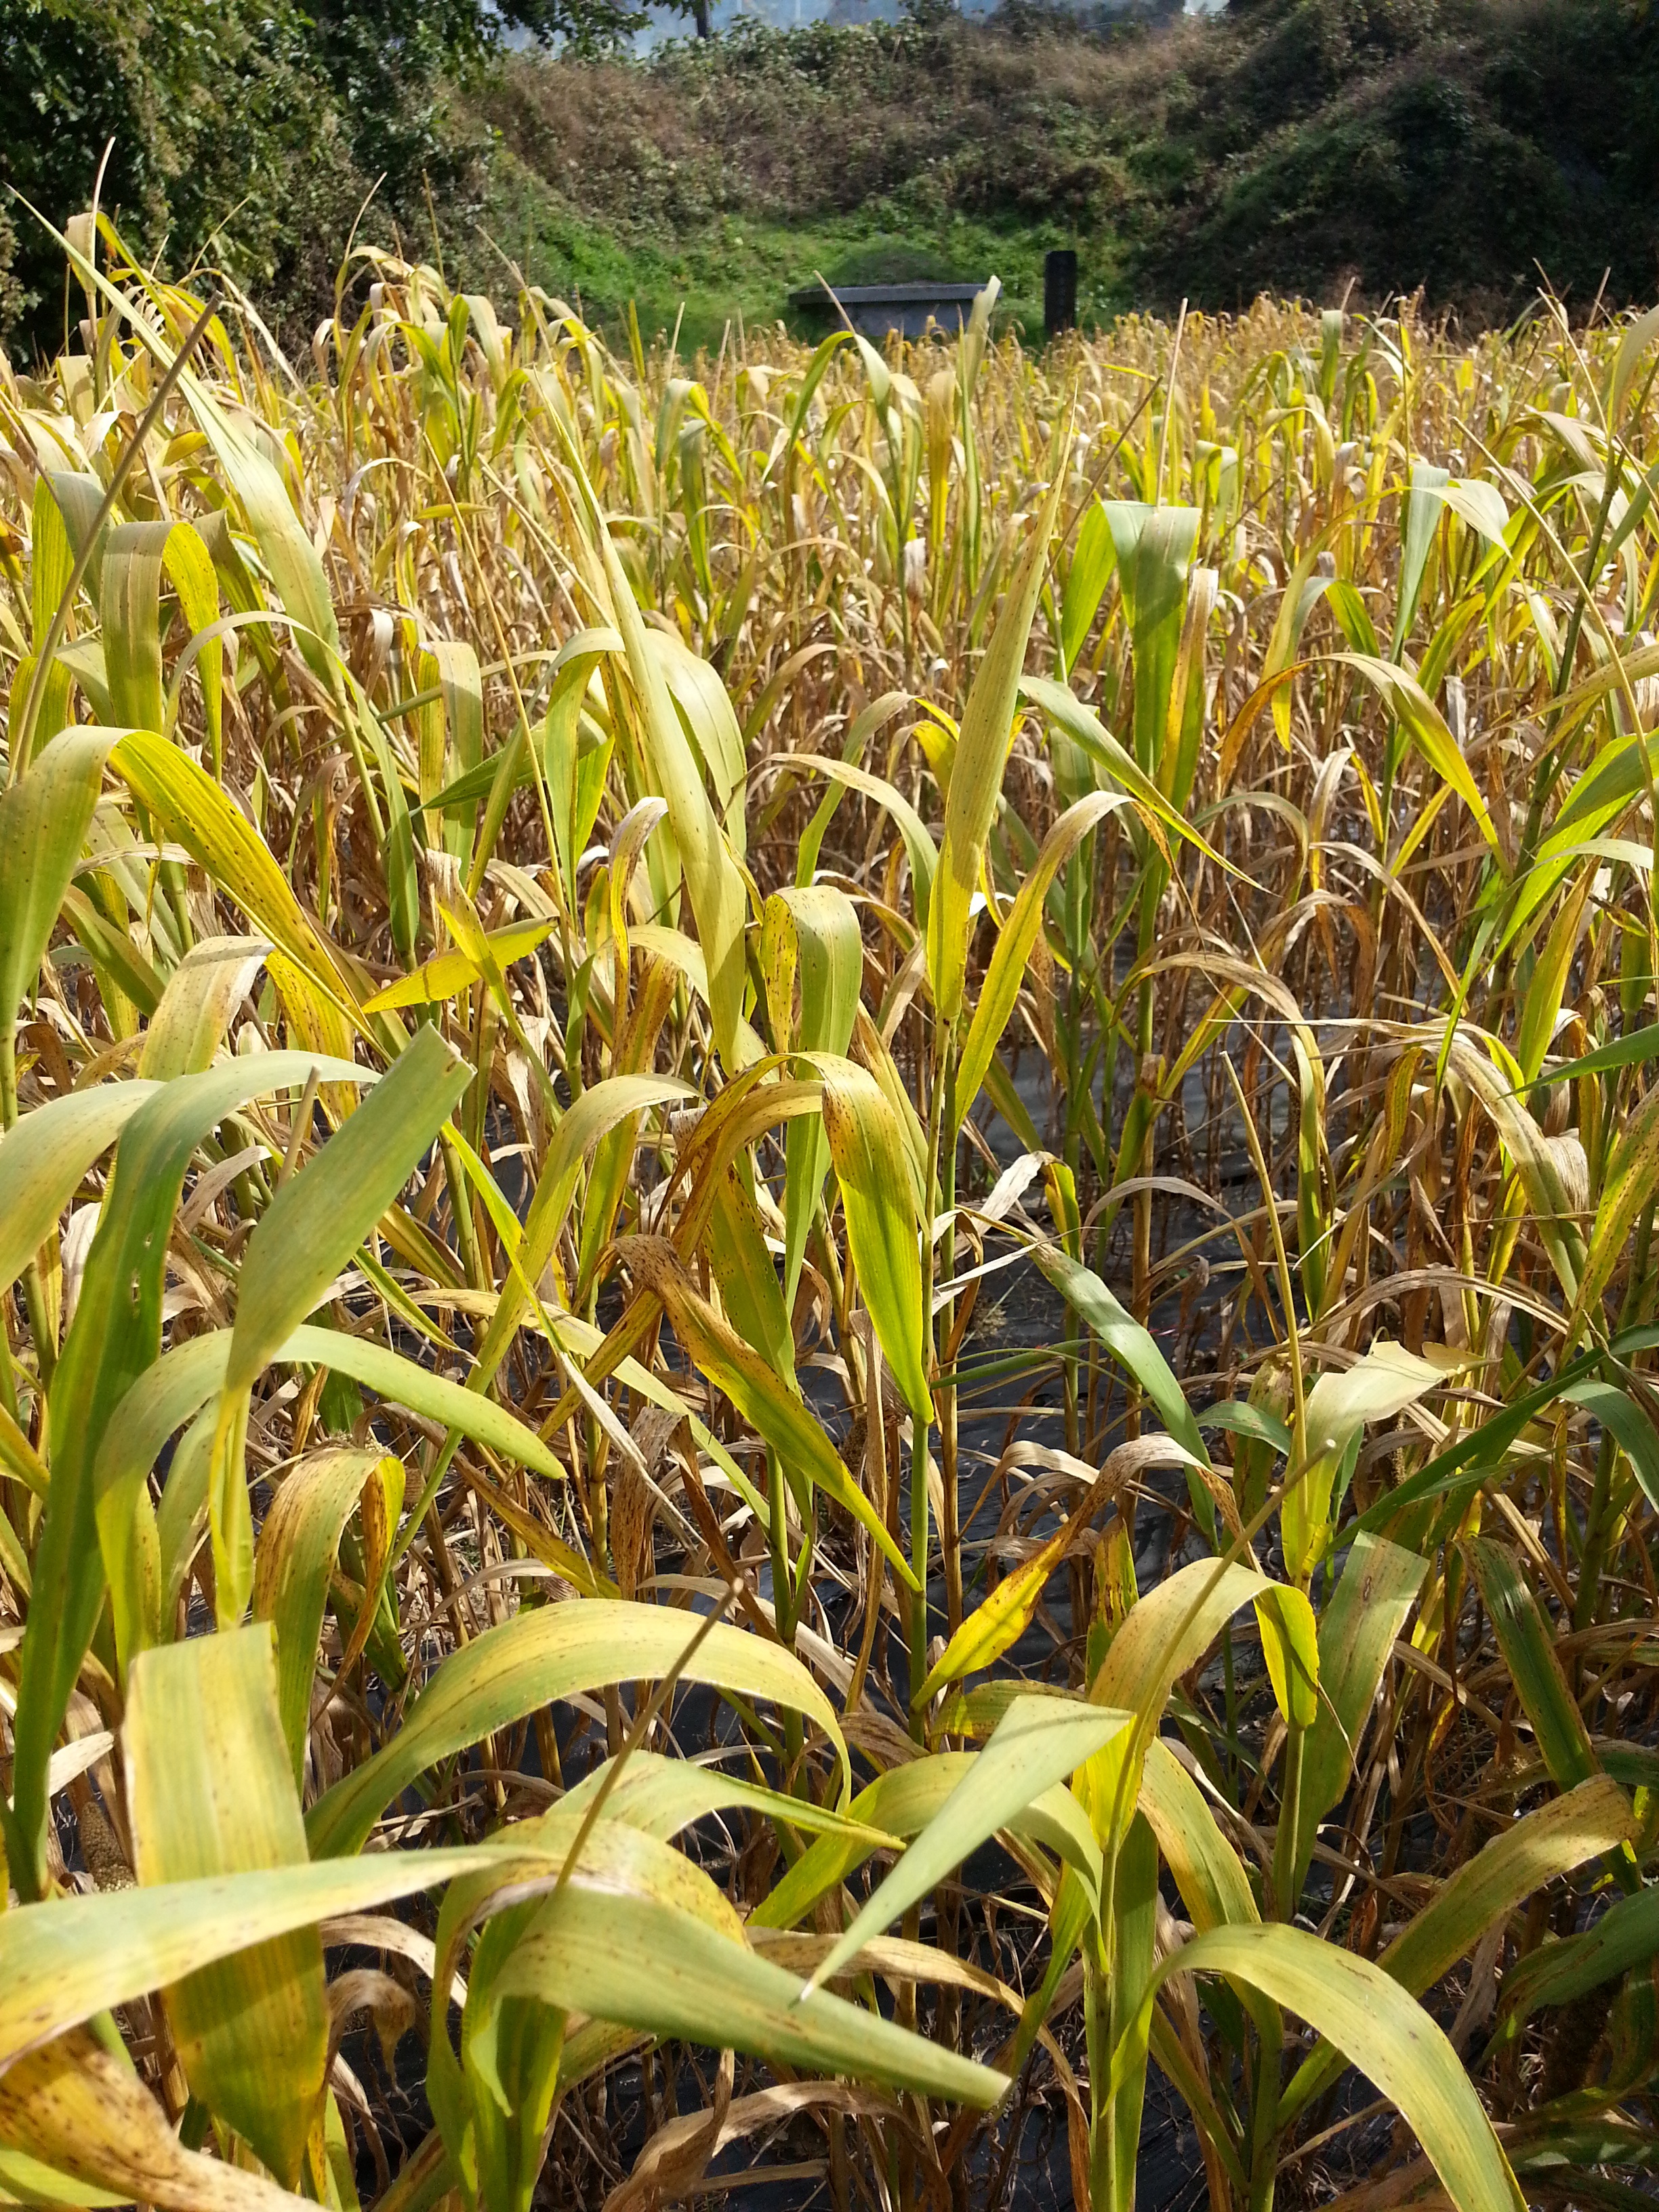
nature, grass, plant, field, leaf, flower, food, crop, autumn, botany, agriculture, flora, plantation, maize, flowering plant, millet, grass family, land plant, the nutritional value of millet